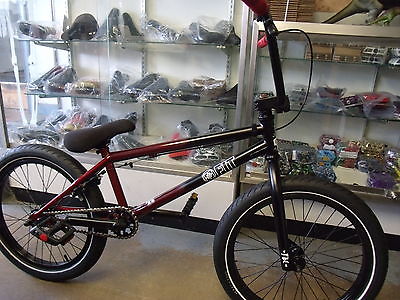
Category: bicycle